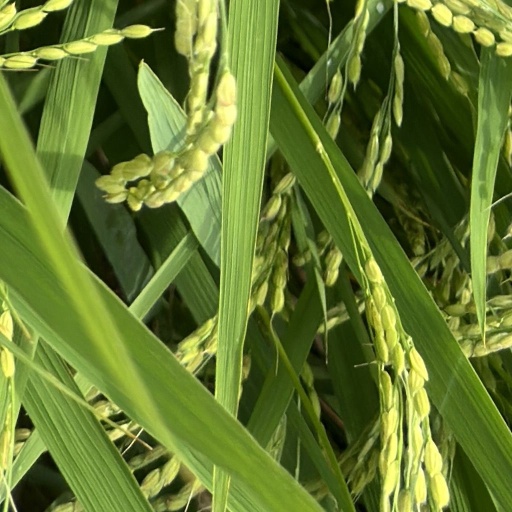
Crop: rice